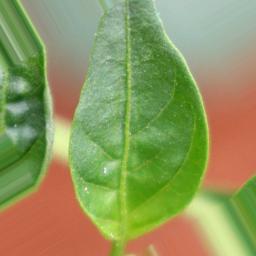
Label: healthy